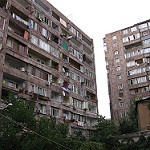
Scene: Outdoor